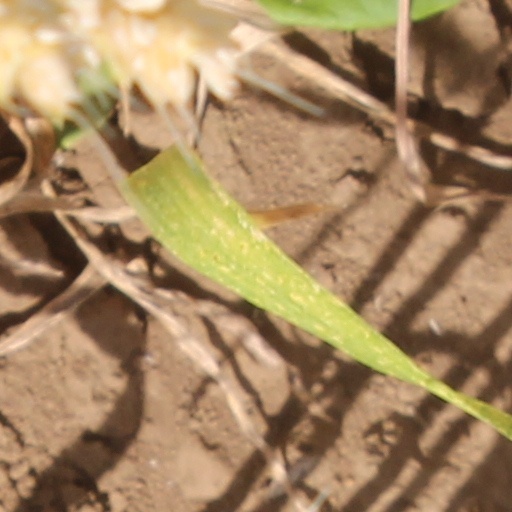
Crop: wheat